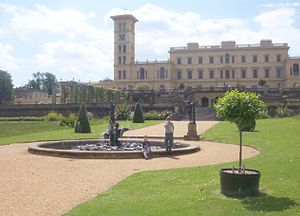
Isle of Wight / Historie / Dronning Victoria
Osborne House og dets område er nu åbent for offentligheden.
Isle of Wight er en engelsk ø og et selvstændigt grevskab, beliggende i den Engelske Kanal, fem kilometer fra Storbritanniens sydkyst. Øen ligger syd for grevskabet Hampshire og adskilles fra fastlandet England af et havområde, der kaldes Solent. Øen har været populær siden den victorianske tid som et feriested og er kendt for sin naturlige skønhed og for sin verdensberømte sejlads med basis i Cowes.